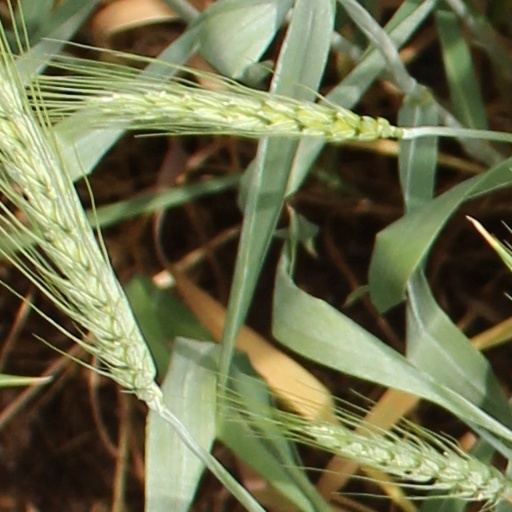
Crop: wheat